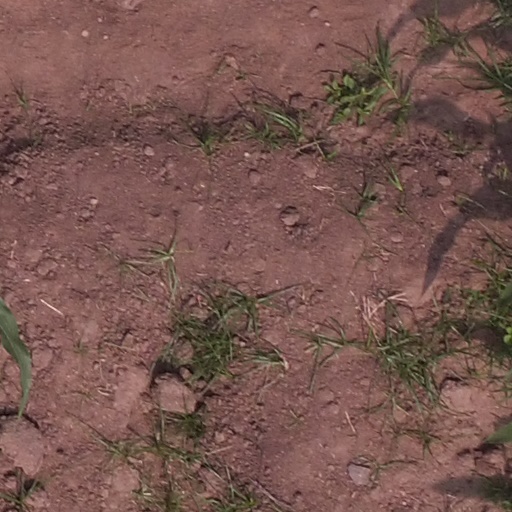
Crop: maize; corn